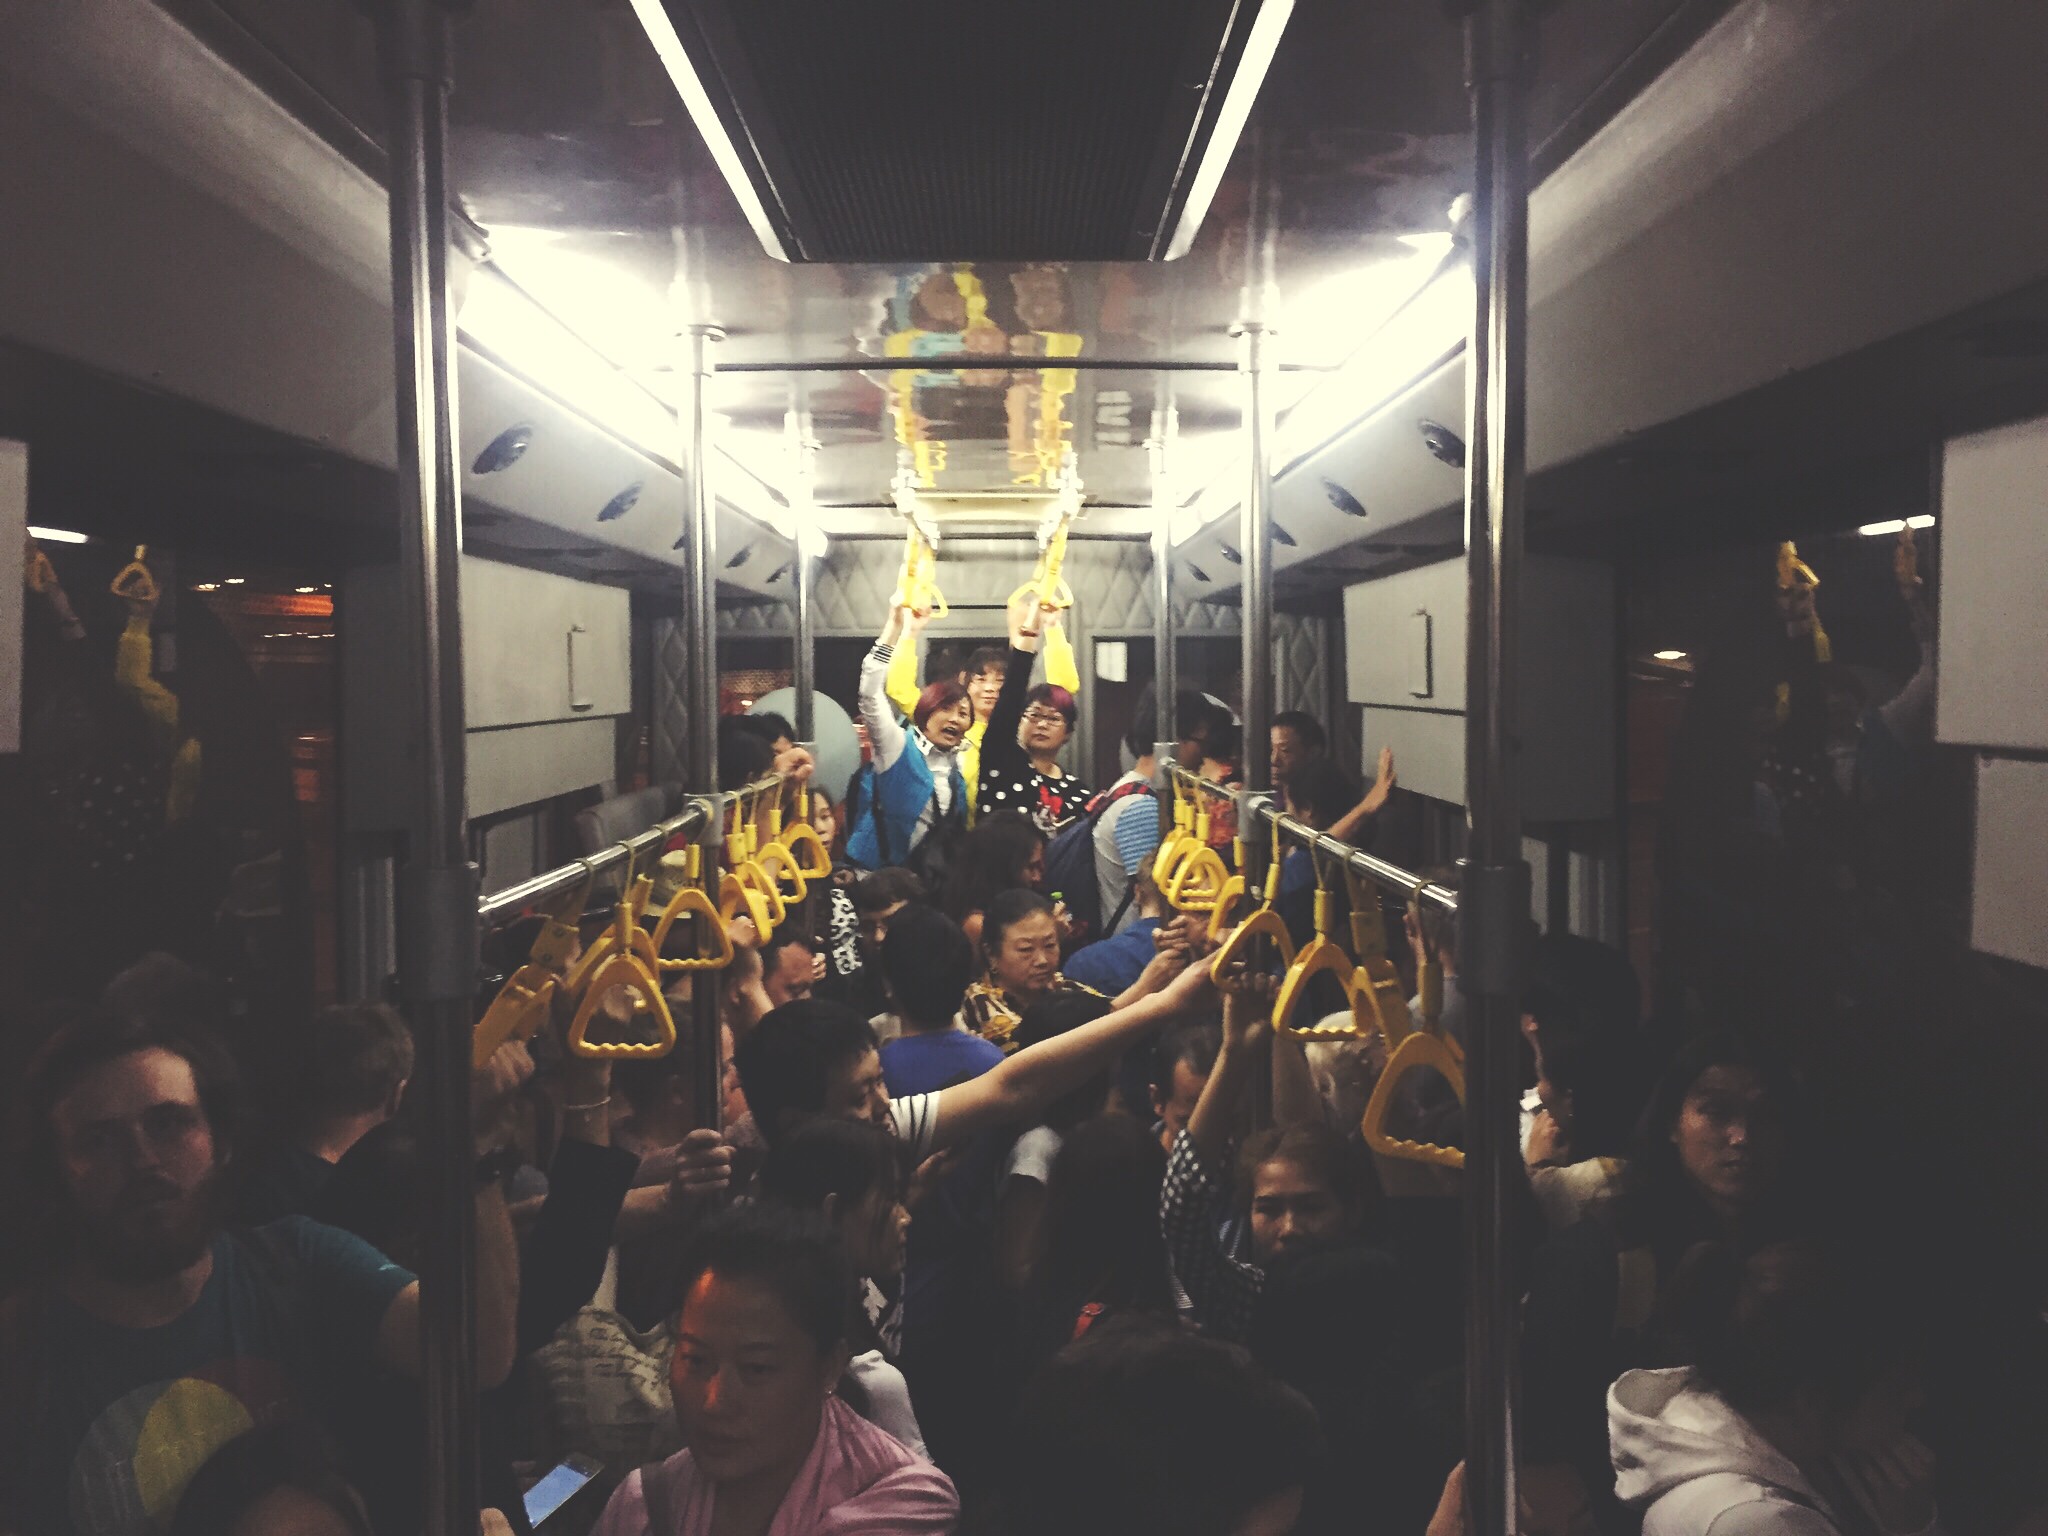
people, train, crowd, public transport, crowded, transportation system